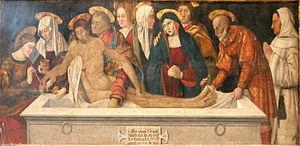
Rétable de la crucifixion du Christ montrant la mise au tombeau du Christ. Tableau réalisé par Antoine Ronzen de l'école vénitienne assisté d'Antoine Brea
La basilique de Sainte Marie-Madeleine de Saint-Maximin-la-Sainte-Baume, achevée en 1532 est le plus important édifice religieux de style gothique bâti en Provence.